Florence, Arizona

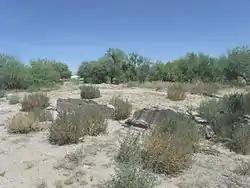
The Ruins of Levi Ruggles House. The house was built in 1866 and the ruins are located on Ruggles Street between Quartz and Willow streets.

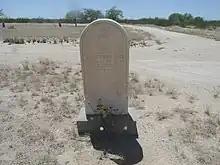
The Tombstone of Josephus "Joe" Phy

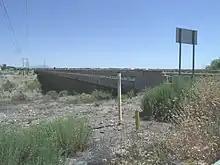
The historic Florence Bridge originally built in 1885 over the Gila River and rebuilt in 1909.

Florence (O'odham: S-auppag) is a town in Pinal County, Arizona, United States. Florence, which is the county seat of Pinal County, is one of the oldest towns in that county and includes a National Historic District with over 25 buildings listed on the National Register of Historic Places. The population of Florence was 26,785 at the 2020 census.